Cobweb (2023 South Korean film)

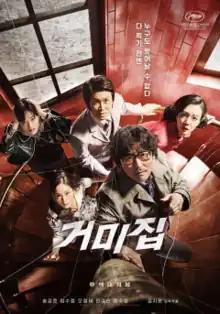
Theatrical release poster

Cobweb is a 2023 South Korean period black comedy-drama film directed by Kim Jee-woon starring Song Kang-ho, Im Soo-jung, Oh Jung-se, Jeon Yeo-been, and Krystal Jung. It premiered in the non-competitive section at the 2023 Cannes Film Festival. The film was released theatrically on September 27, 2023, coinciding with Korean Chuseok holidays.